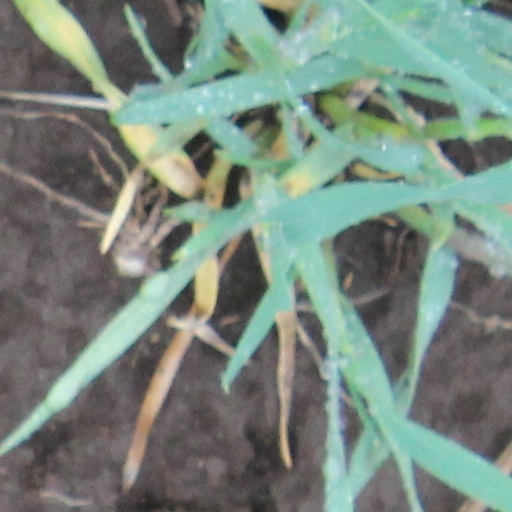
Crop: wheat